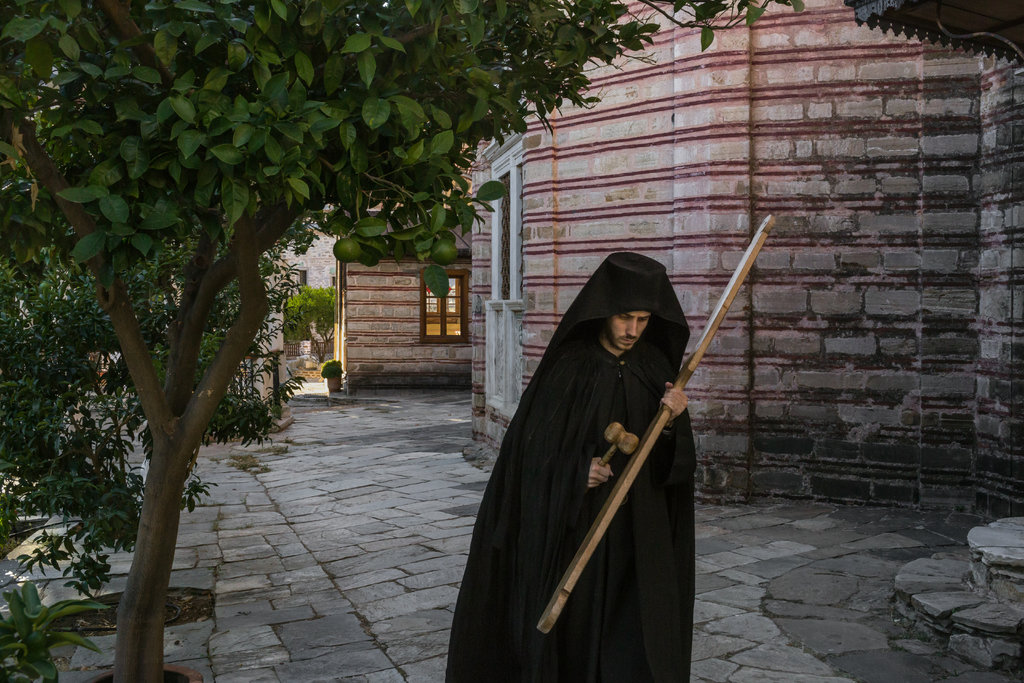
Gender: men